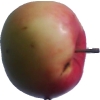
Label: Apple 11